Perth Theatre

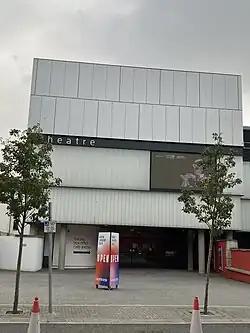
Entrance to Perth Theatre, September 2023

Perth Theatre is an entertainment venue in Mill Street, Perth, Scotland. It opened in 1900 and was extended in the 1980s.